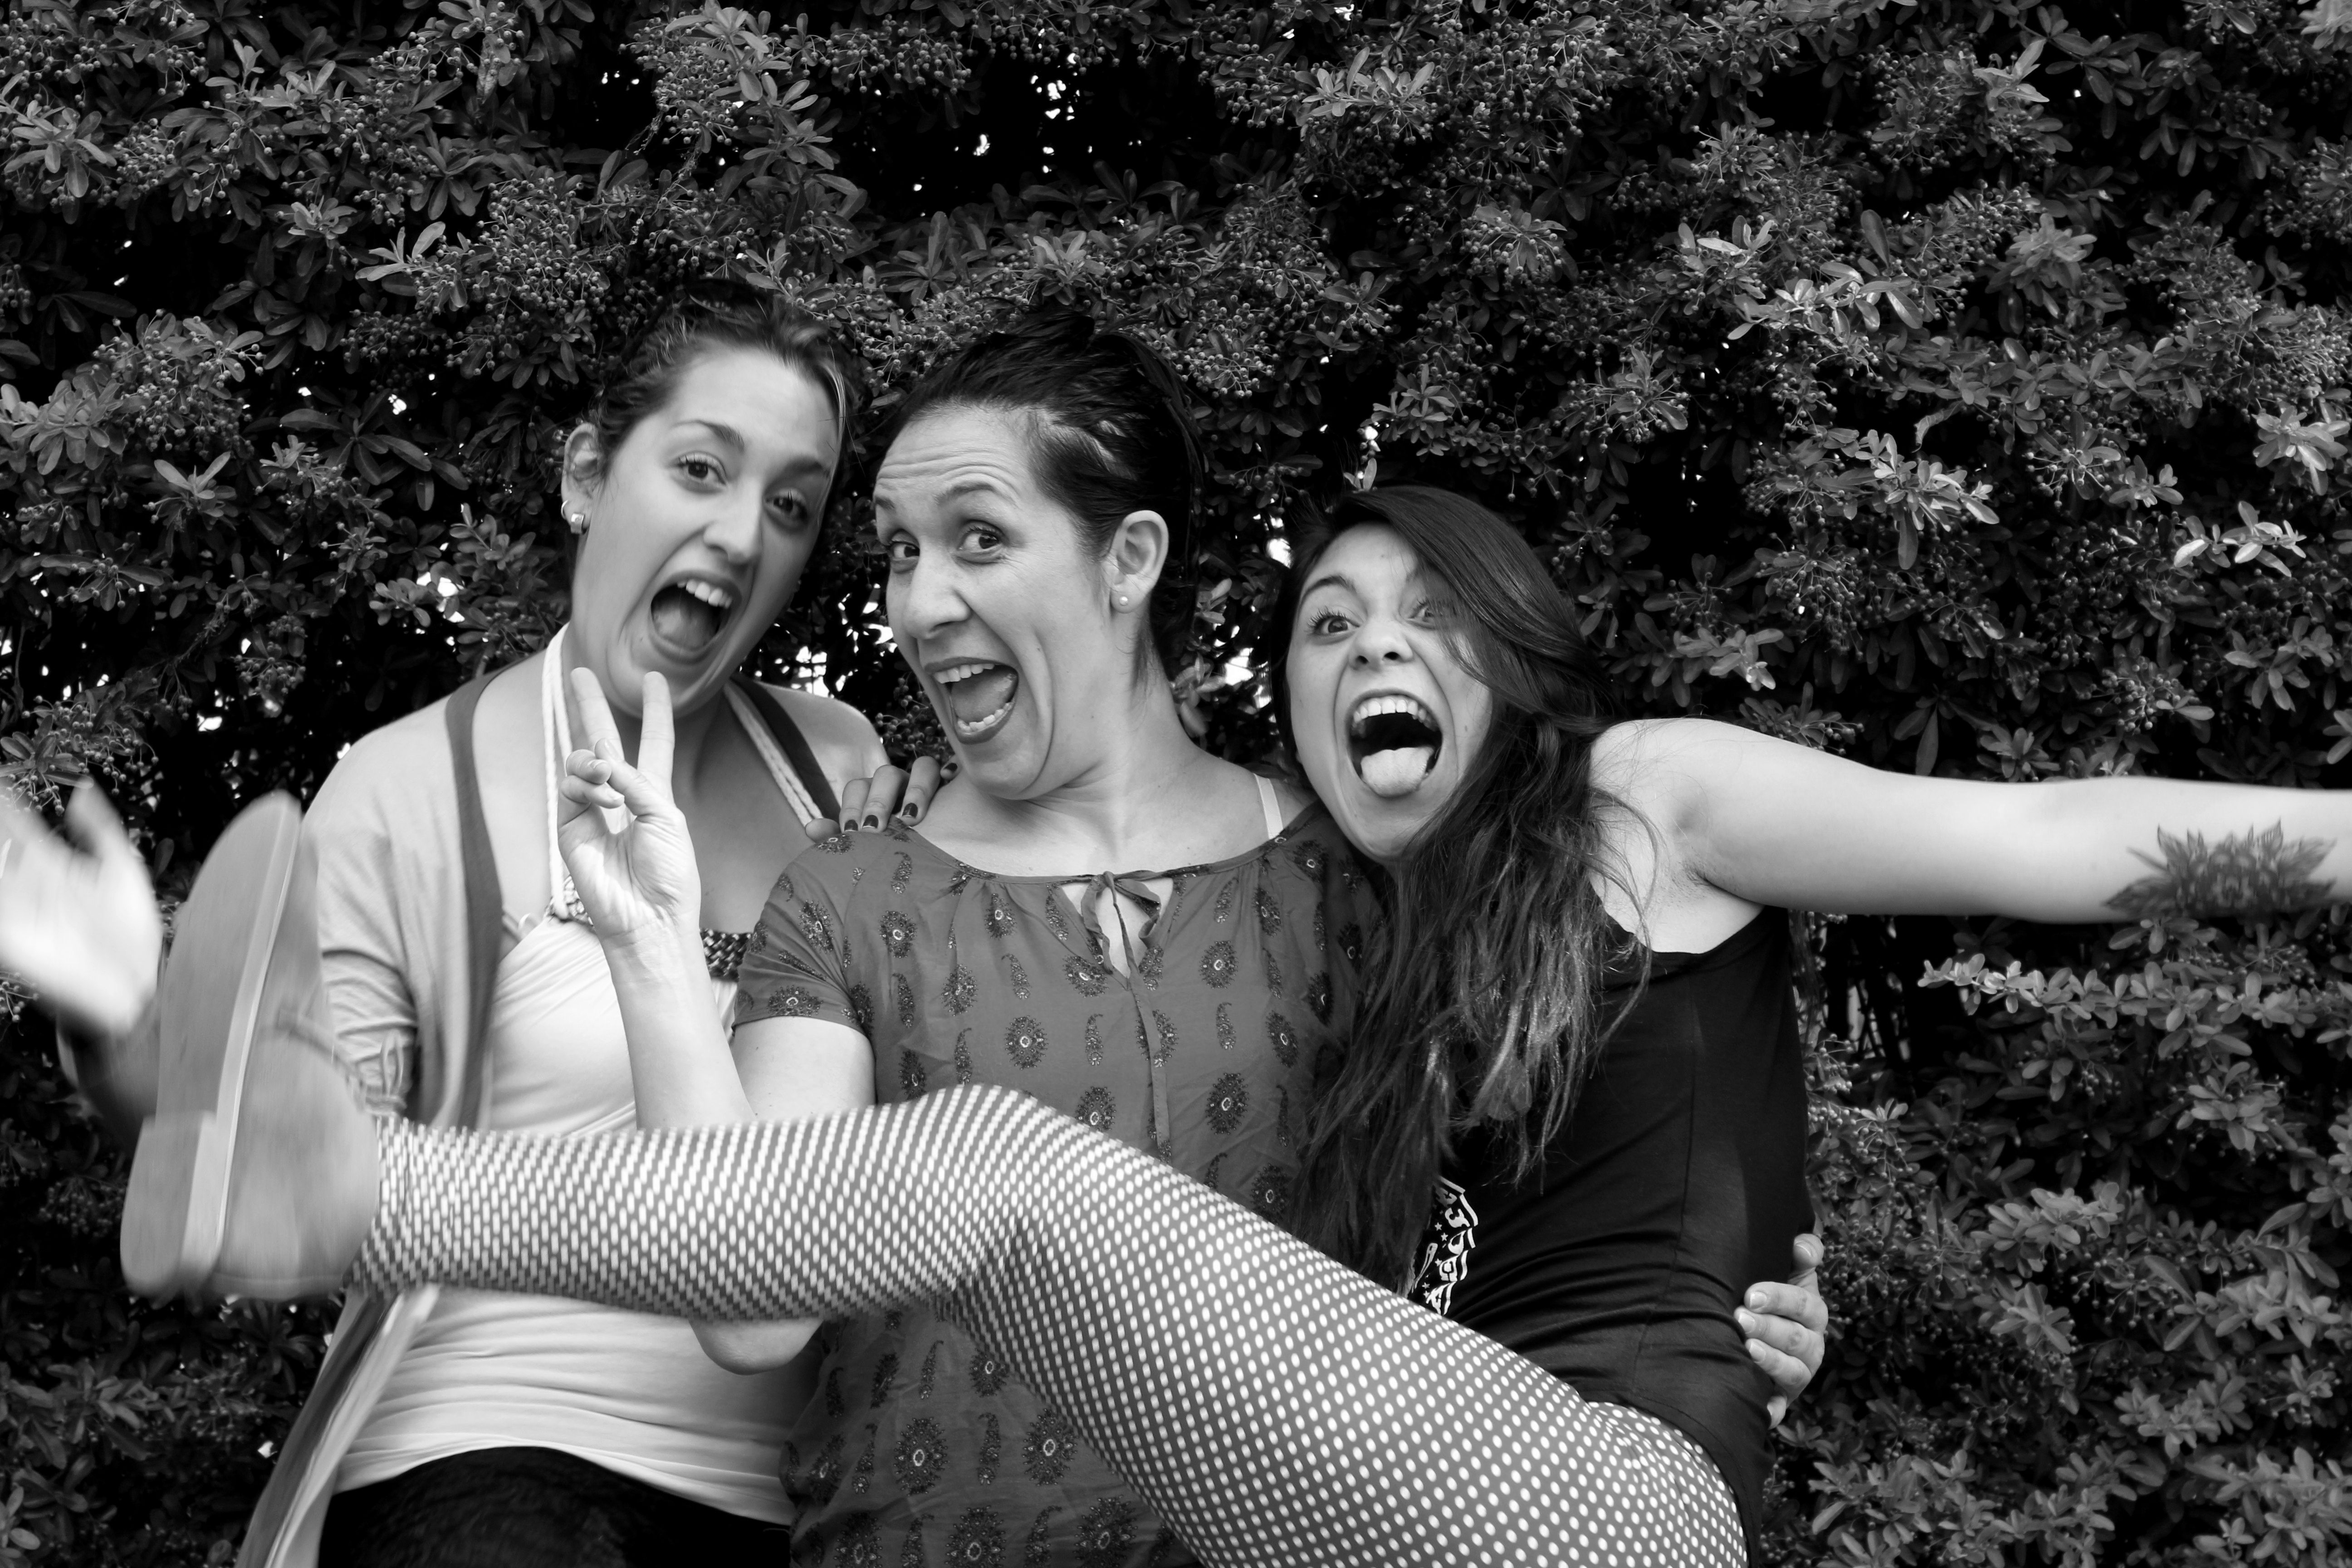
person, black and white, people, photography, black, monochrome, chile, photograph, birthday, monochrome photography, portrait photography, talagante, maimiliano